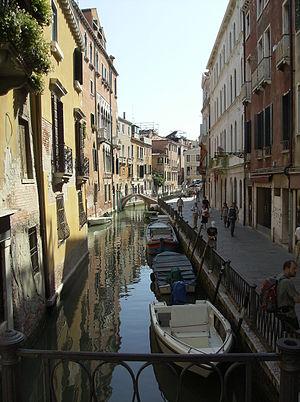
rio de san provolo - fte dell osmarin
Le rio di San Provolo, parfois appelé rio dell'Osmarin est un canal de Venise dans le sestiere de Castello.